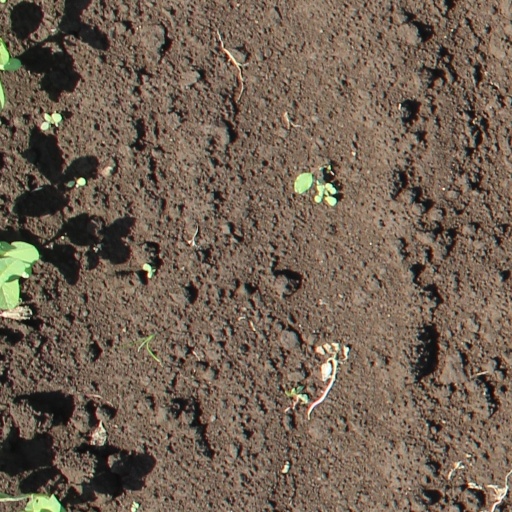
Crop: soybean